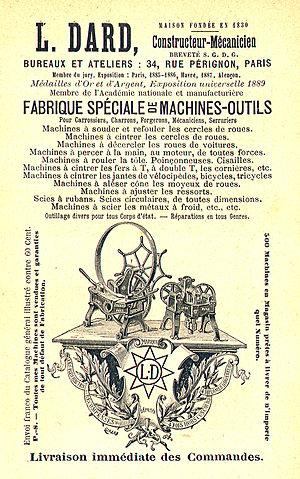
Entre 1870 et la Première Guerre mondiale, l'Europe connaît une vague d'innovation exceptionnelle faisant suite à un siècle de poussée technologique. Cette synthèse créative, facilement perceptible par les contemporains, reste un tournant historique important dont l'ampleur n'est pas sans rappeler les bouleversements observés à la Renaissance. C'est l'époque de la foi dans le progrès, l'âge d'or des expositions universelles, de l'entrepreneuriat populaire et de l'internationalisation avant l'heure. Dans ce contexte de prospérité économique, la France et la ville lumière jouent un rôle particulier que viendront bientôt ruiner les deux guerres mondiales. Cette période d'expansion dans un climat d'insouciance, qui sera plus tard qualifiée de Belle Époque, est un tournant décisif vers la modernité.